History of professional baseball in Nashville, Tennessee

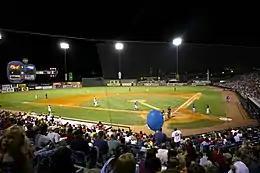
The Nashville Sounds played at Greer Stadium for 37 seasons from 1978 to 2014 before moving into a new ballpark.

The Nashville Vols, the city's longest-operating baseball team, played 62 seasons from 1901 to 1963. First known only as the Nashville Baseball Club, they were formed as a charter member of the newly organized Southern Association in 1901. The team did not receive its official moniker, the Nashville Volunteers (regularly shortened to Vols), until 1908. Their last season in the Southern Association was 1961. They were inactive in 1962 due to the Southern Association ceasing operations after the 1961 season and their inability to obtain a major league working agreement required for membership in another league. Nashville returned for a final campaign as a part of the South Atlantic League in 1963 before financial problems resulted in the board of directors surrendering the franchise to the league.